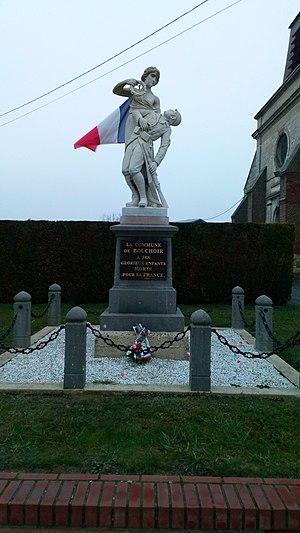
Bouchoir, monument aux morts 1
Bouchoir est une commune française située dans le département de la Somme en région Hauts-de-France.